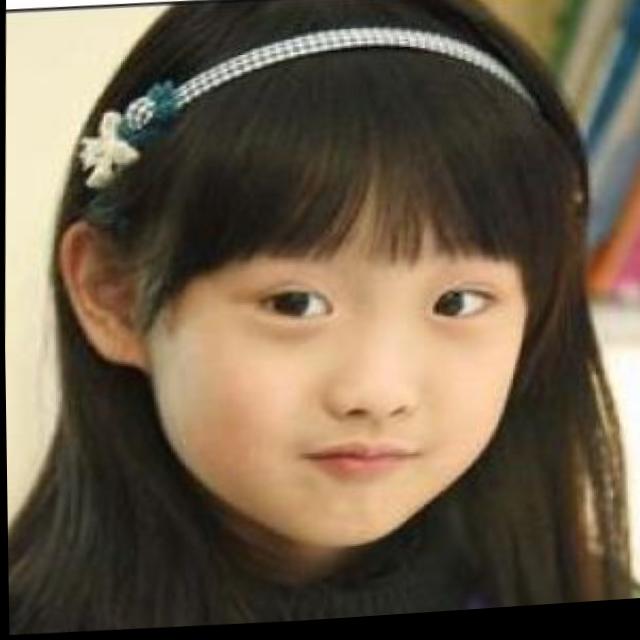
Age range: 0-12